Because (Beatles song)

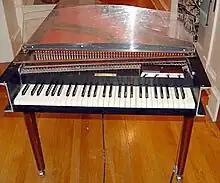
An electric harpsichord similar to the one used for "Because"

The song begins with a distinctive electric harpsichord intro played by producer George Martin. The harpsichord is joined by Lennon's guitar (mimicking the harpsichord line) played through a Leslie speaker. Then vocals and bass guitar enter.